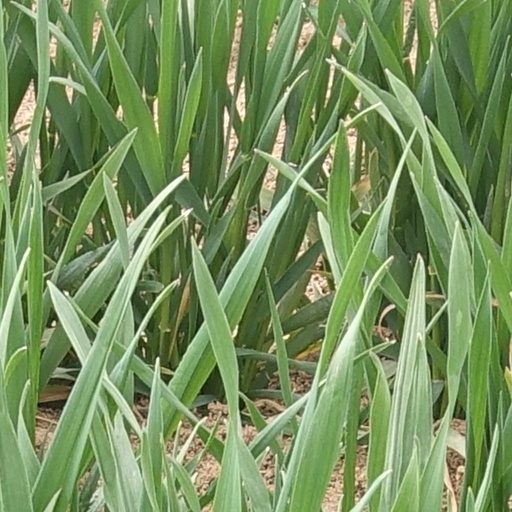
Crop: wheat